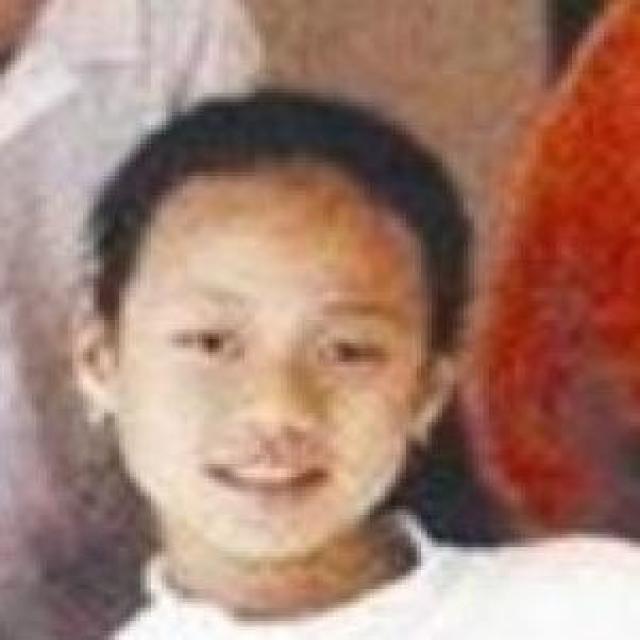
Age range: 0-12